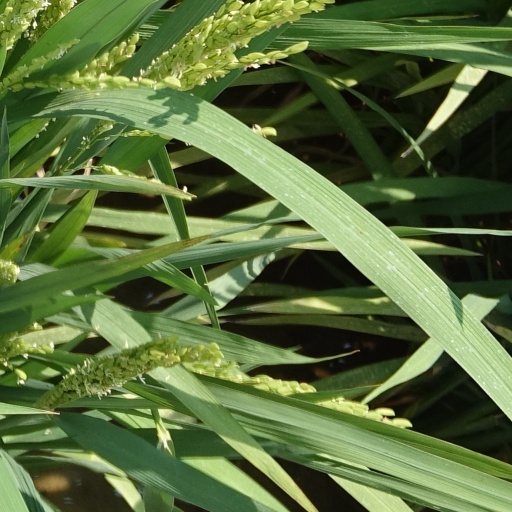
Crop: rice